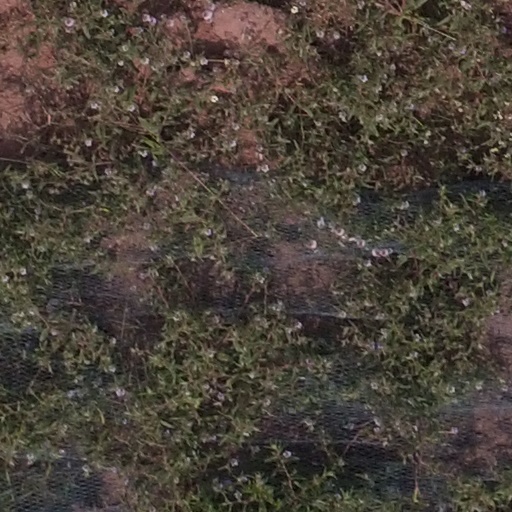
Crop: maize; corn